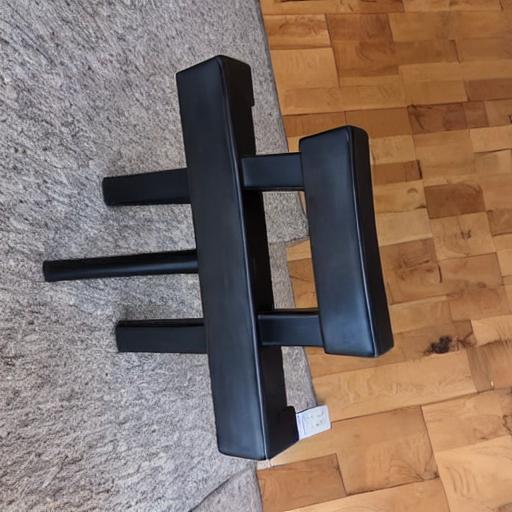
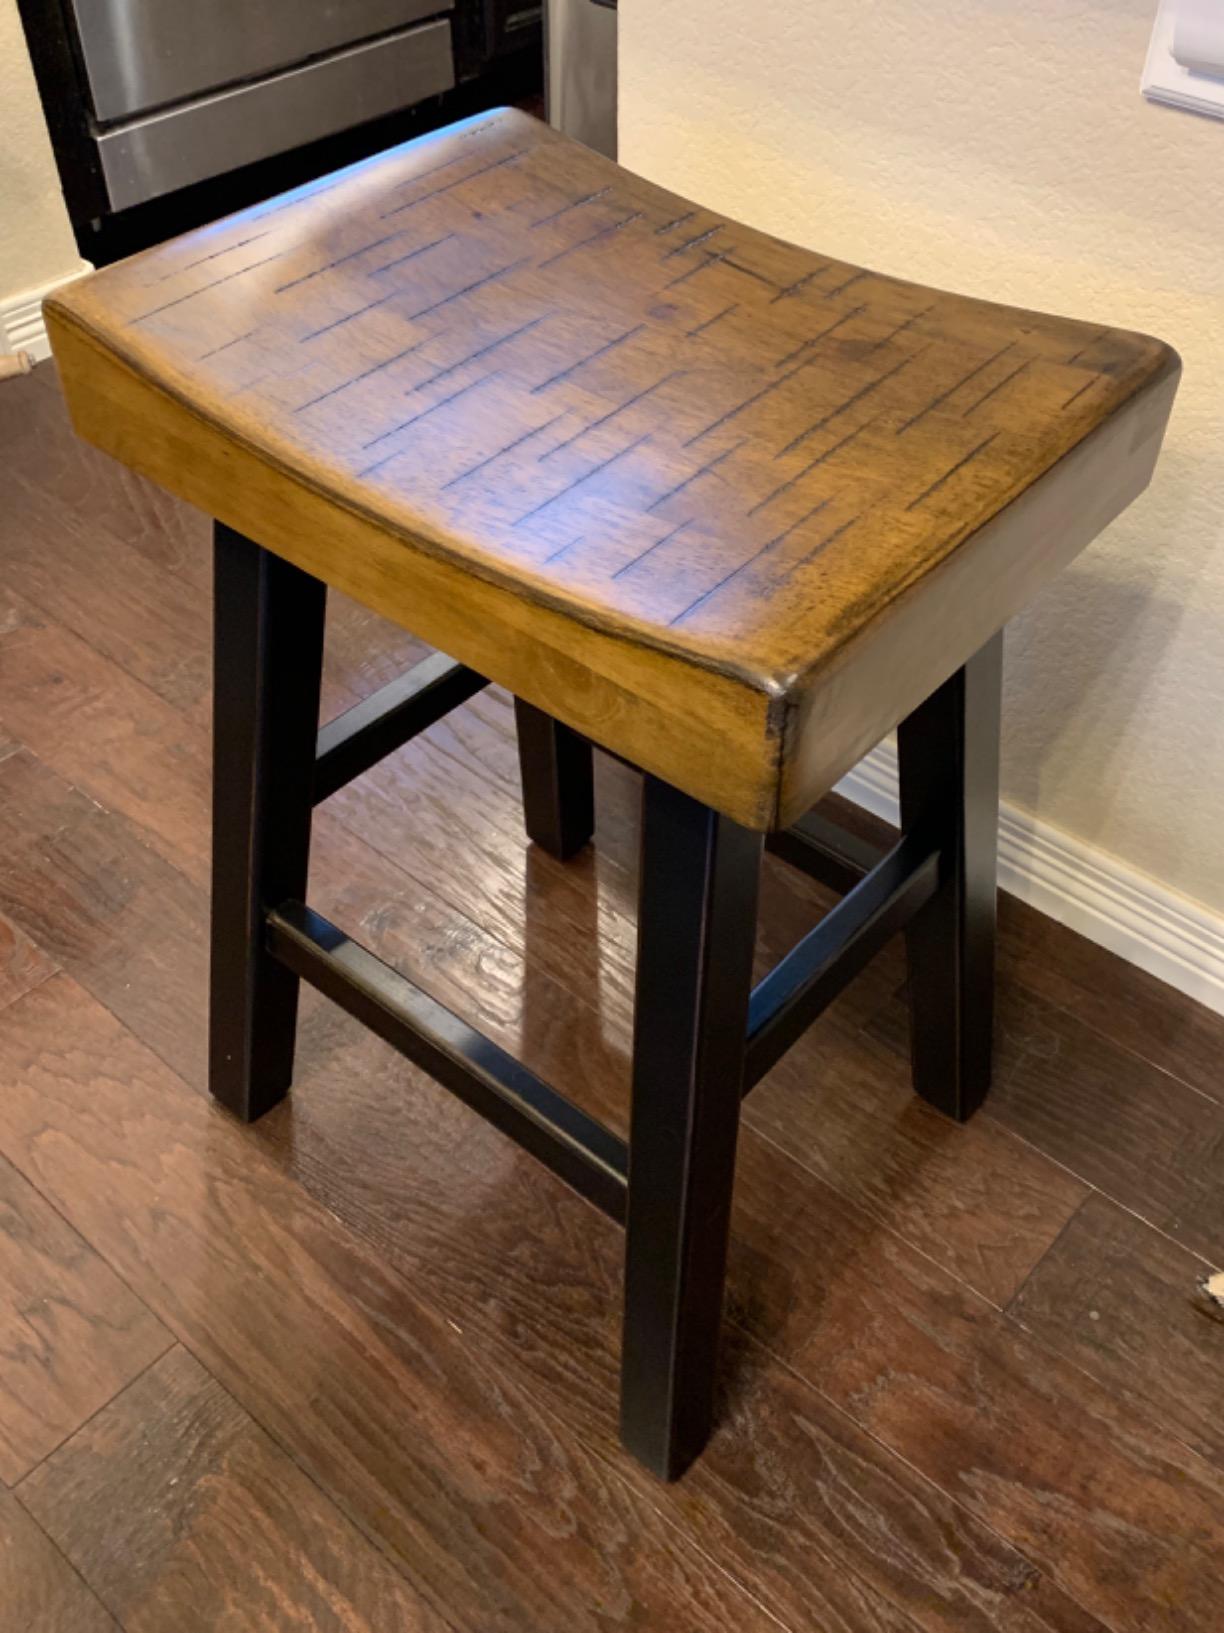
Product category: stool
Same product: no